Cinema of Europe

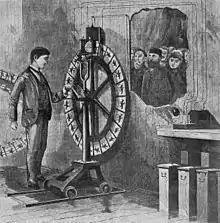

"Giallo" films are generally characterized as gruesome murder-mystery thrillers that combine the suspense elements of detective fiction with scenes of shocking horror, featuring excessive bloodletting, stylish camerawork and often jarring musical arrangements. The archetypal "giallo" plot involves a mysterious, black-gloved psychopathic killer who stalks and butchers a series of beautiful women. While most "gialli" involve a human killer, some also feature a supernatural element.